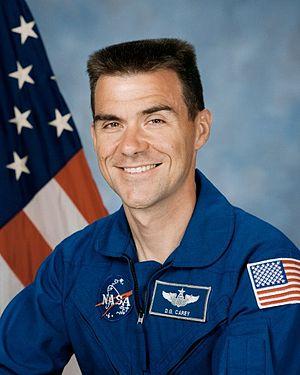
Duane Gene "Digger" Carey est un astronaute américain né le 30 avril 1957.